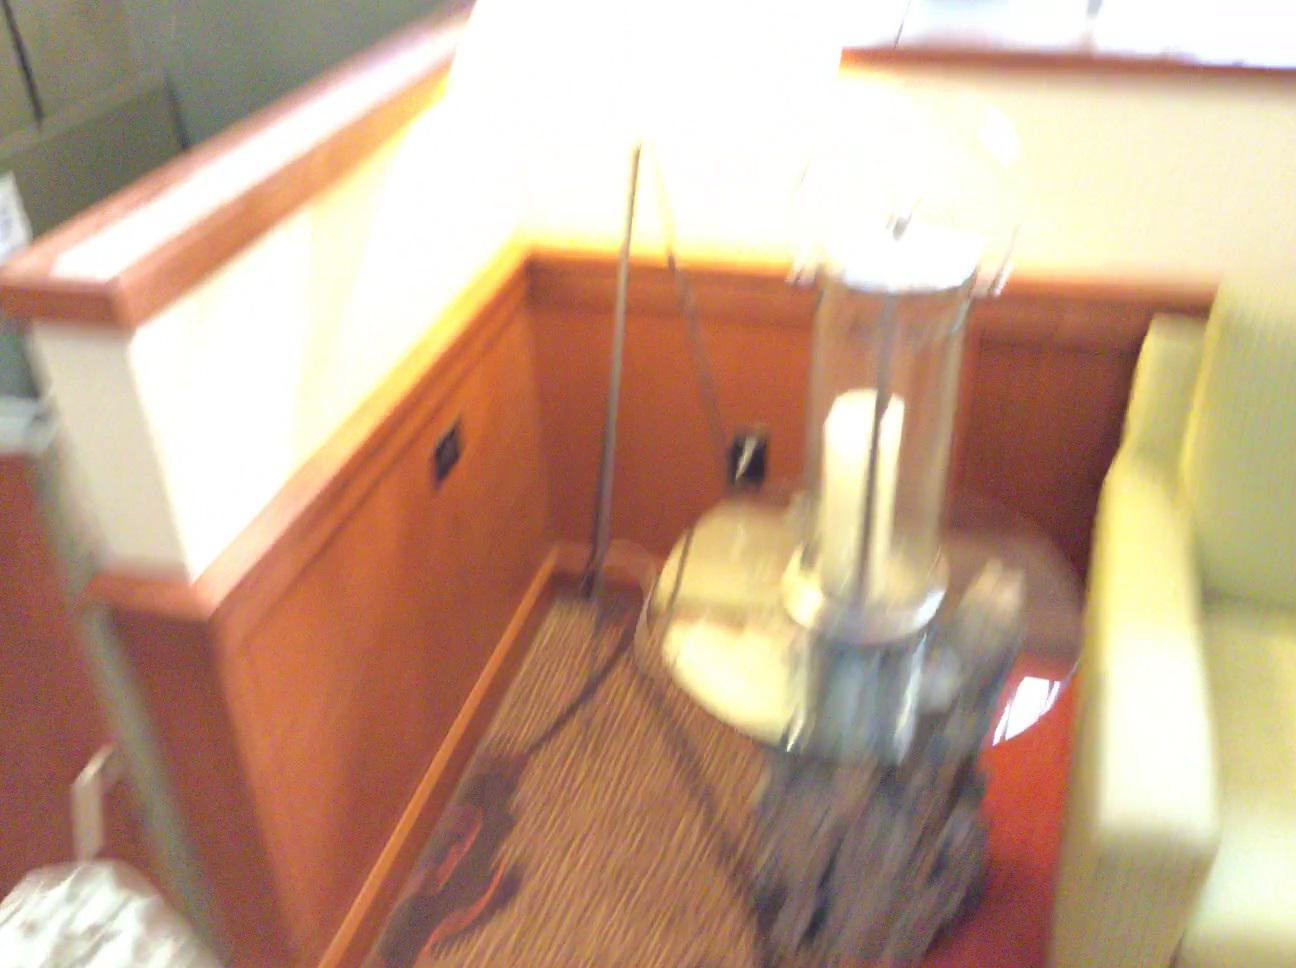
Question: Is the chair behind the table from the second object's perspective? Final answer should be yes or no.
Answer: No